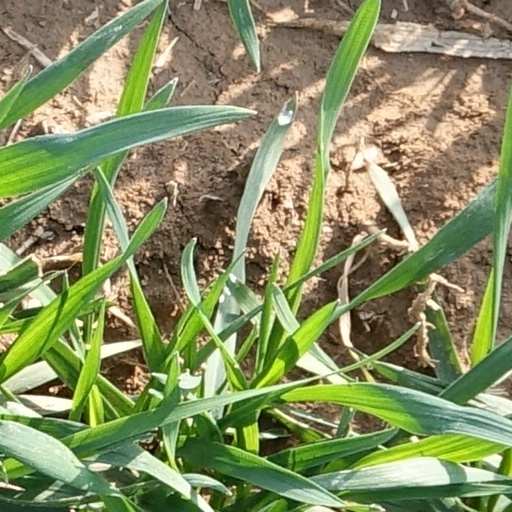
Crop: wheat